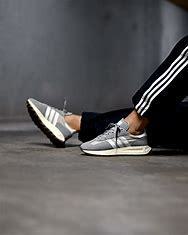
Brand: adidas
Model: originals Adidas Originals Retropy E5